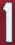
Number: 1